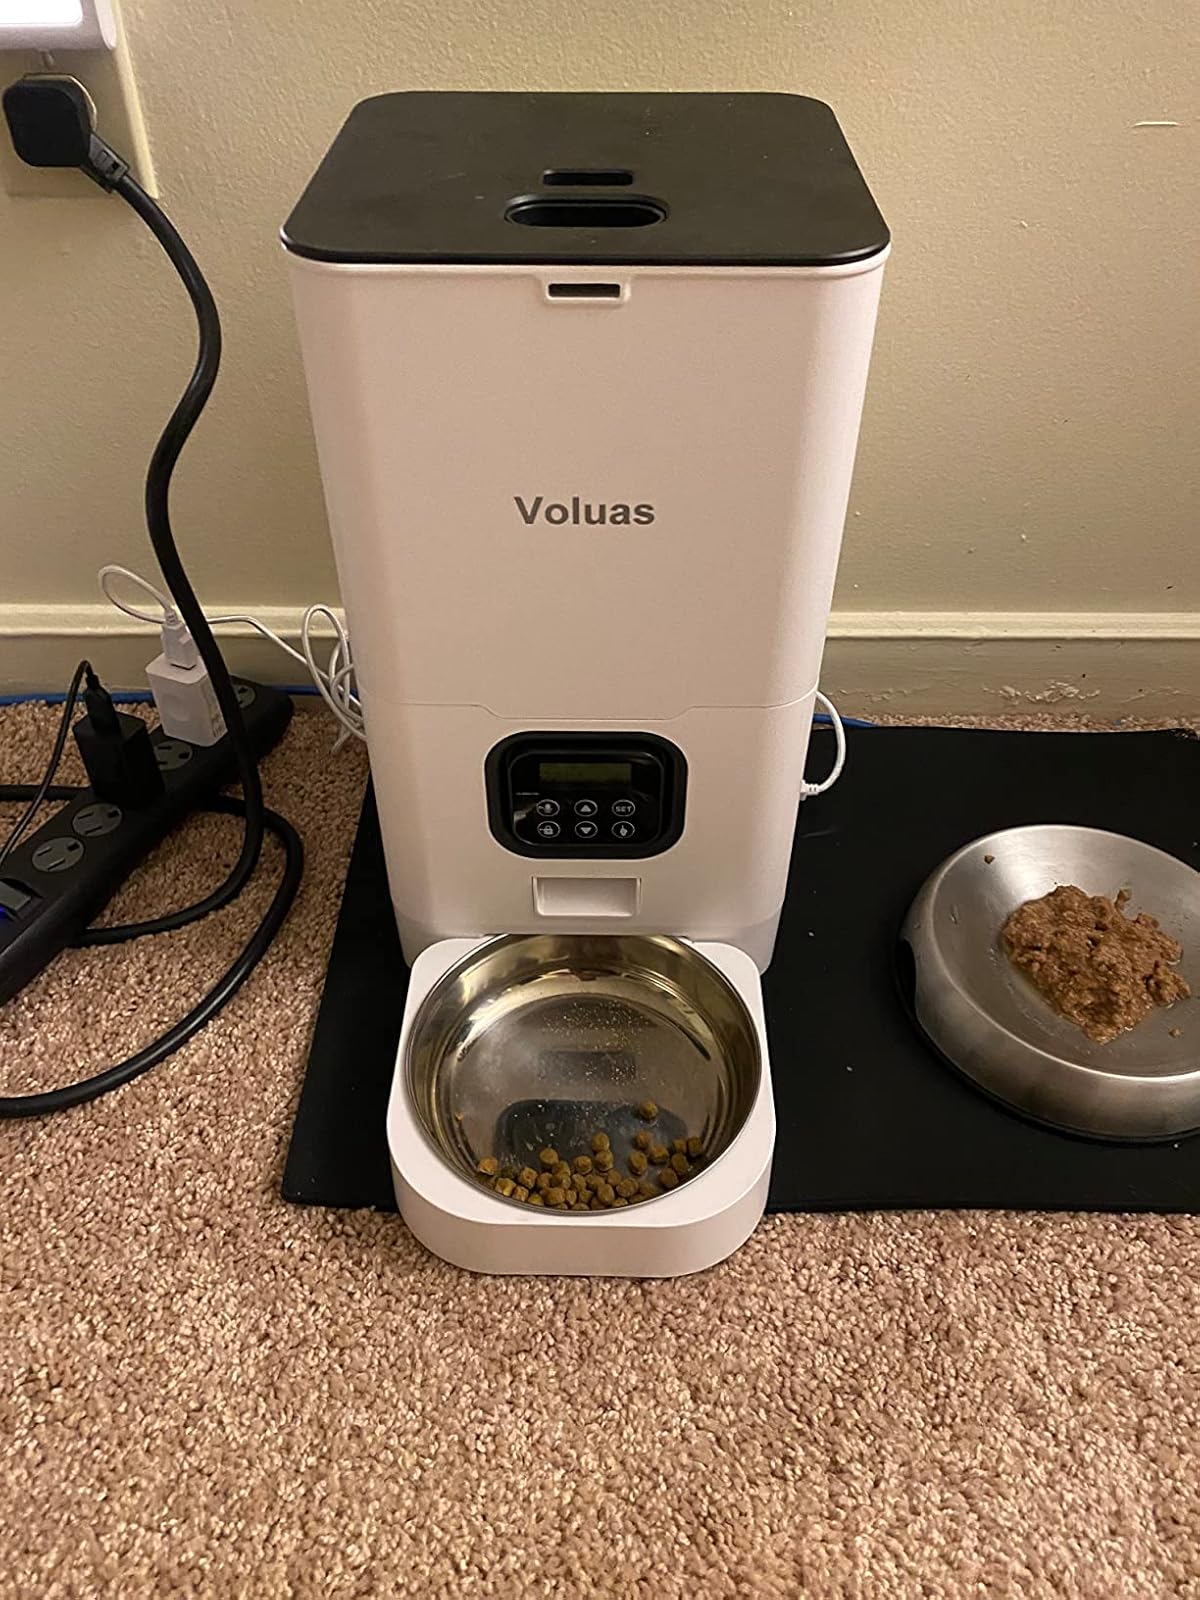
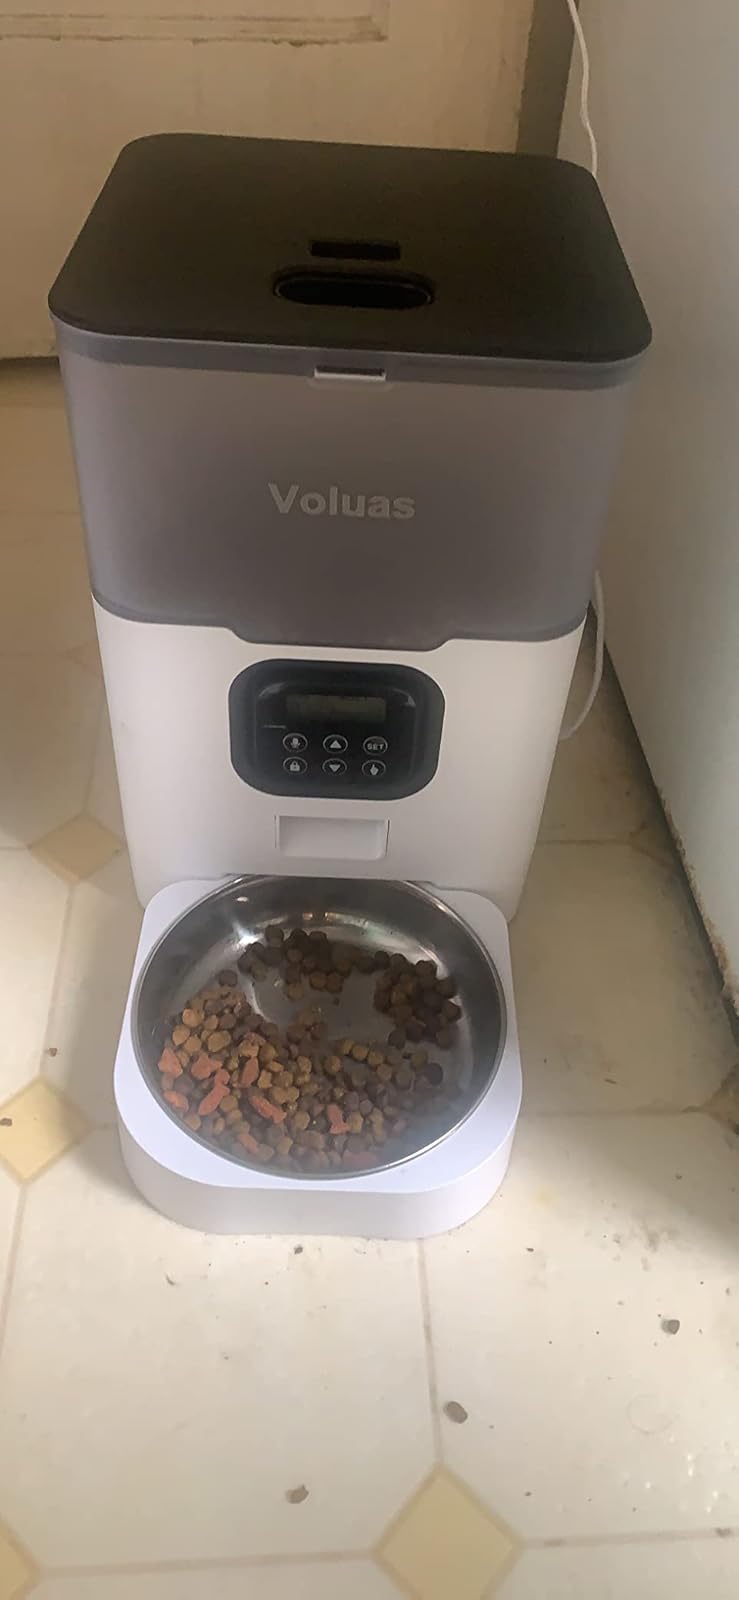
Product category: items_feeder
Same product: no